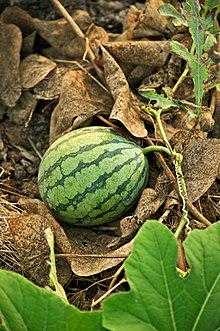
Label: Watermelon